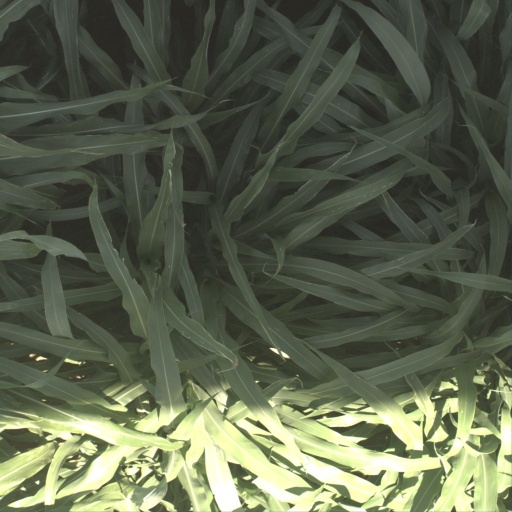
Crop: sorghum